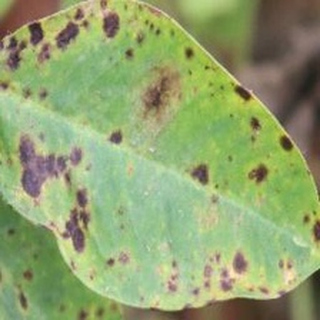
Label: groundnut_late_leaf_spot